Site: brandenburg
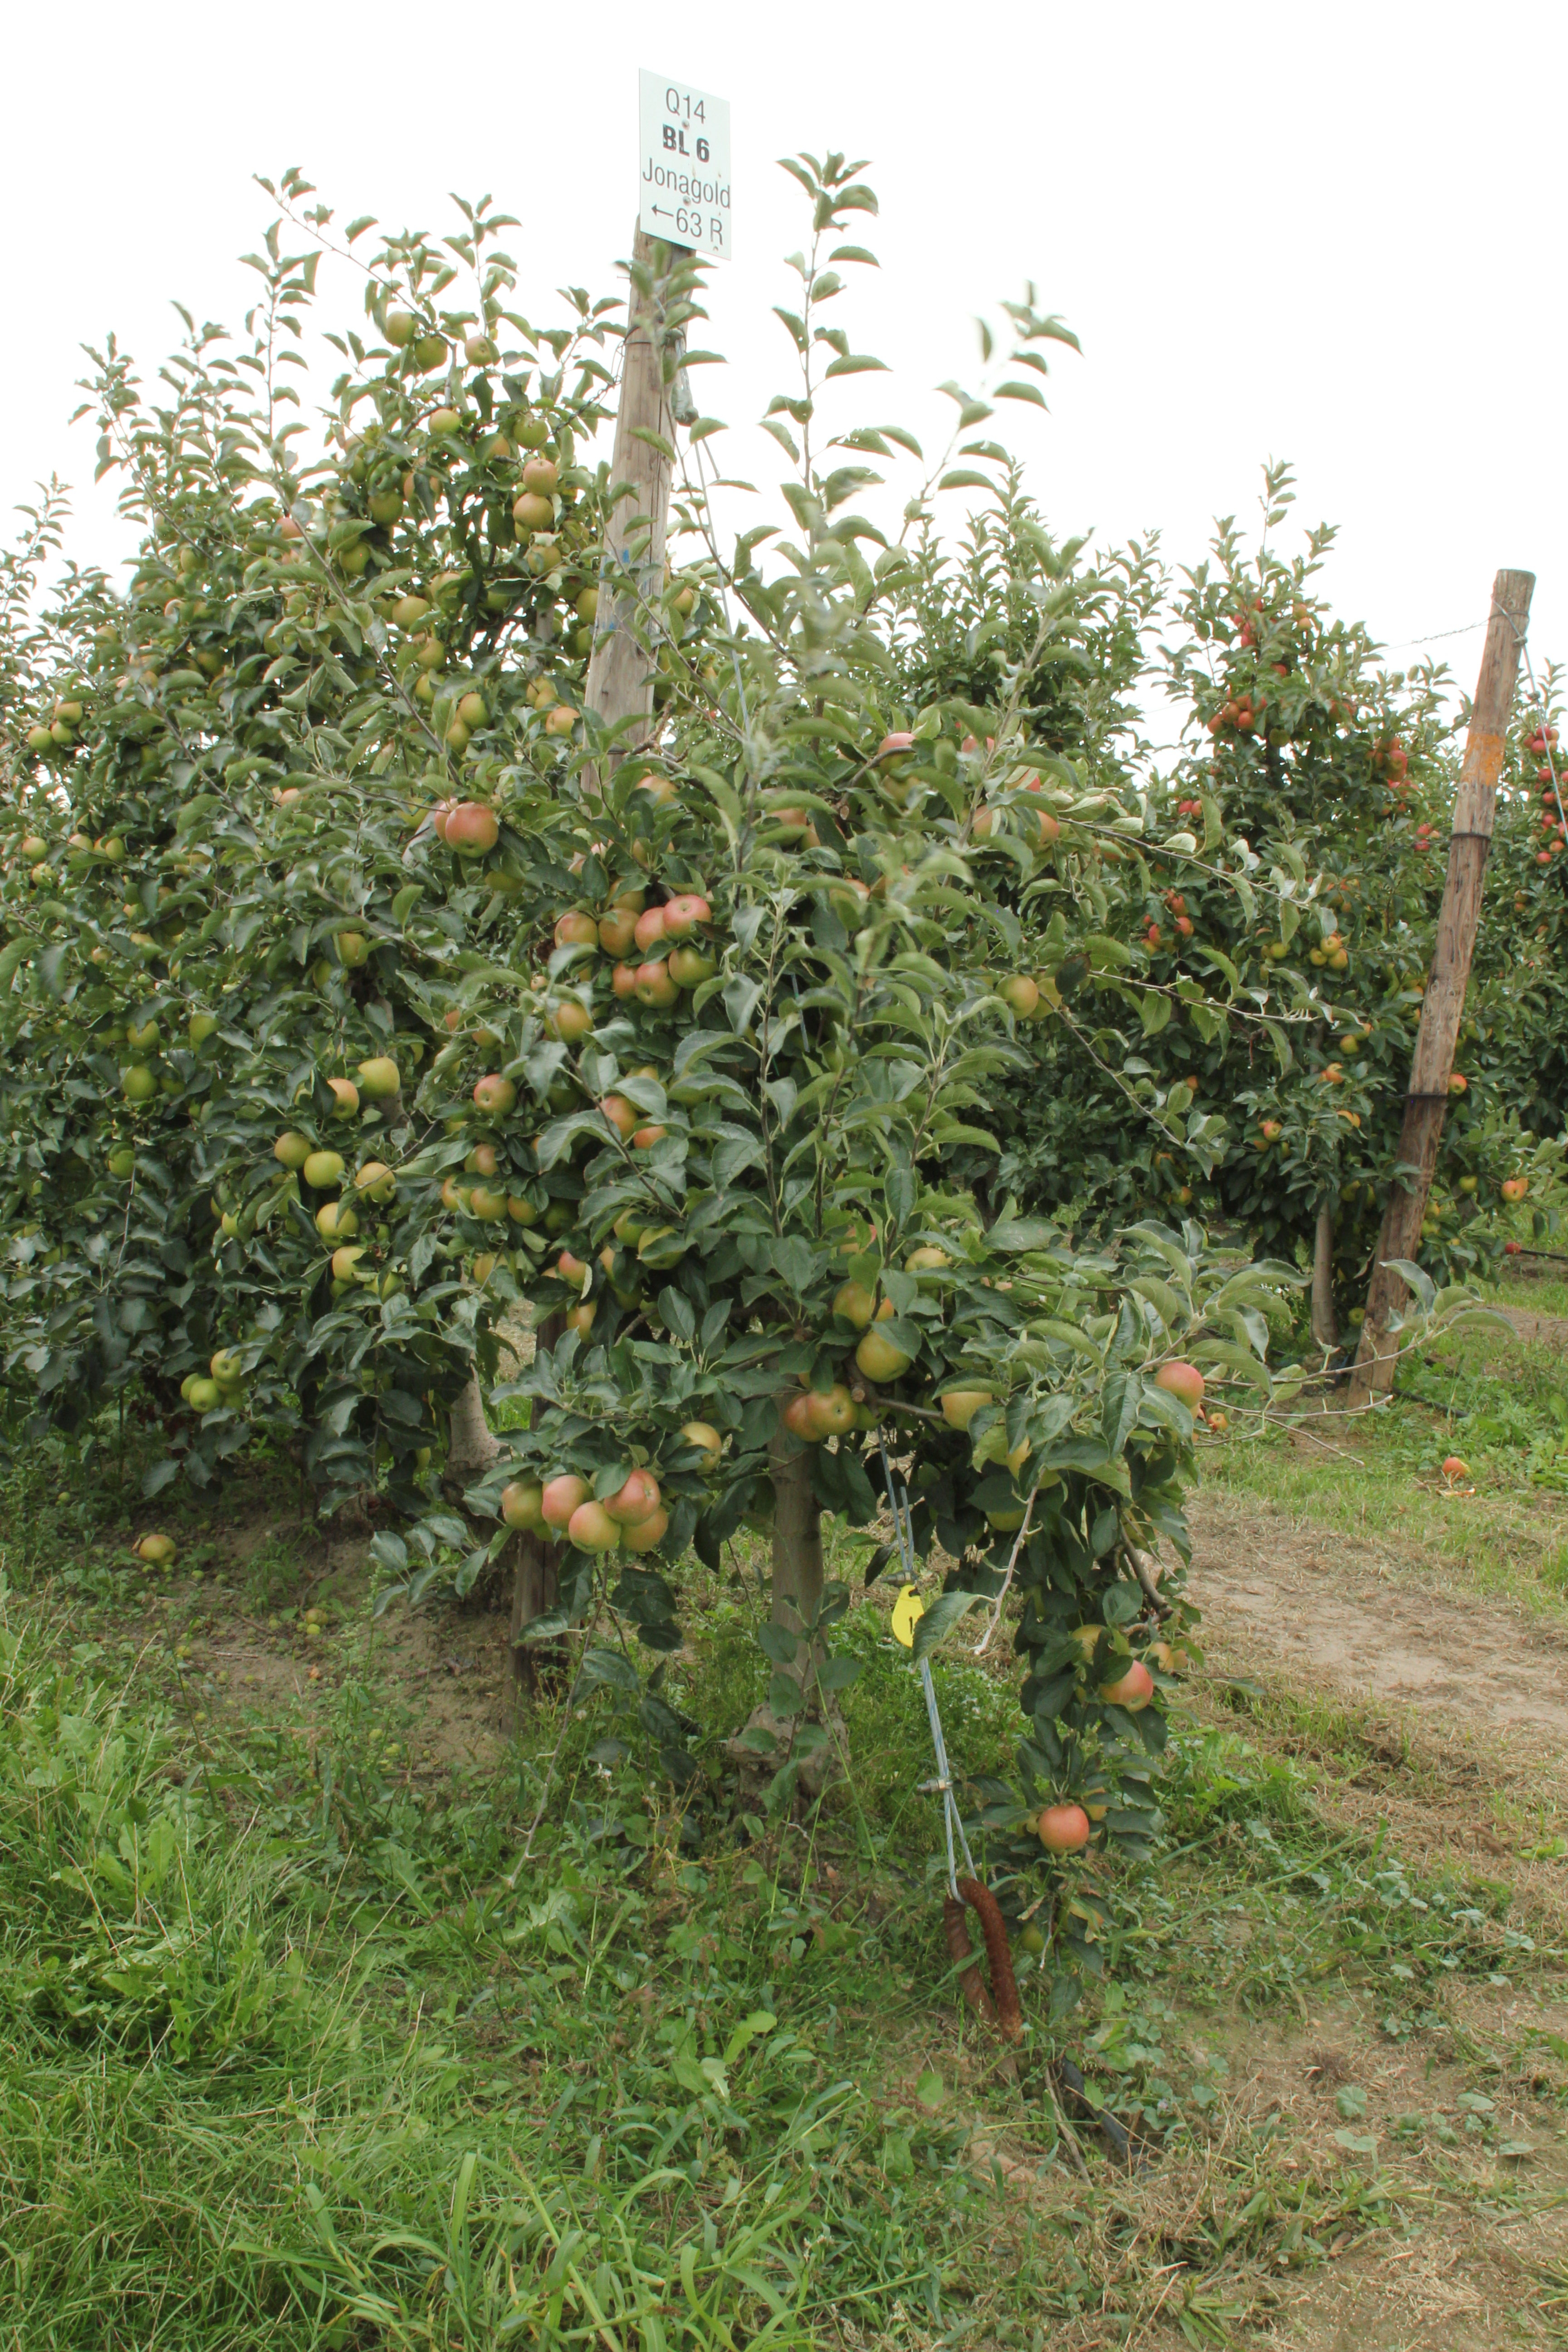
Growth stage (BBCH 87): Maturity of fruit and seed